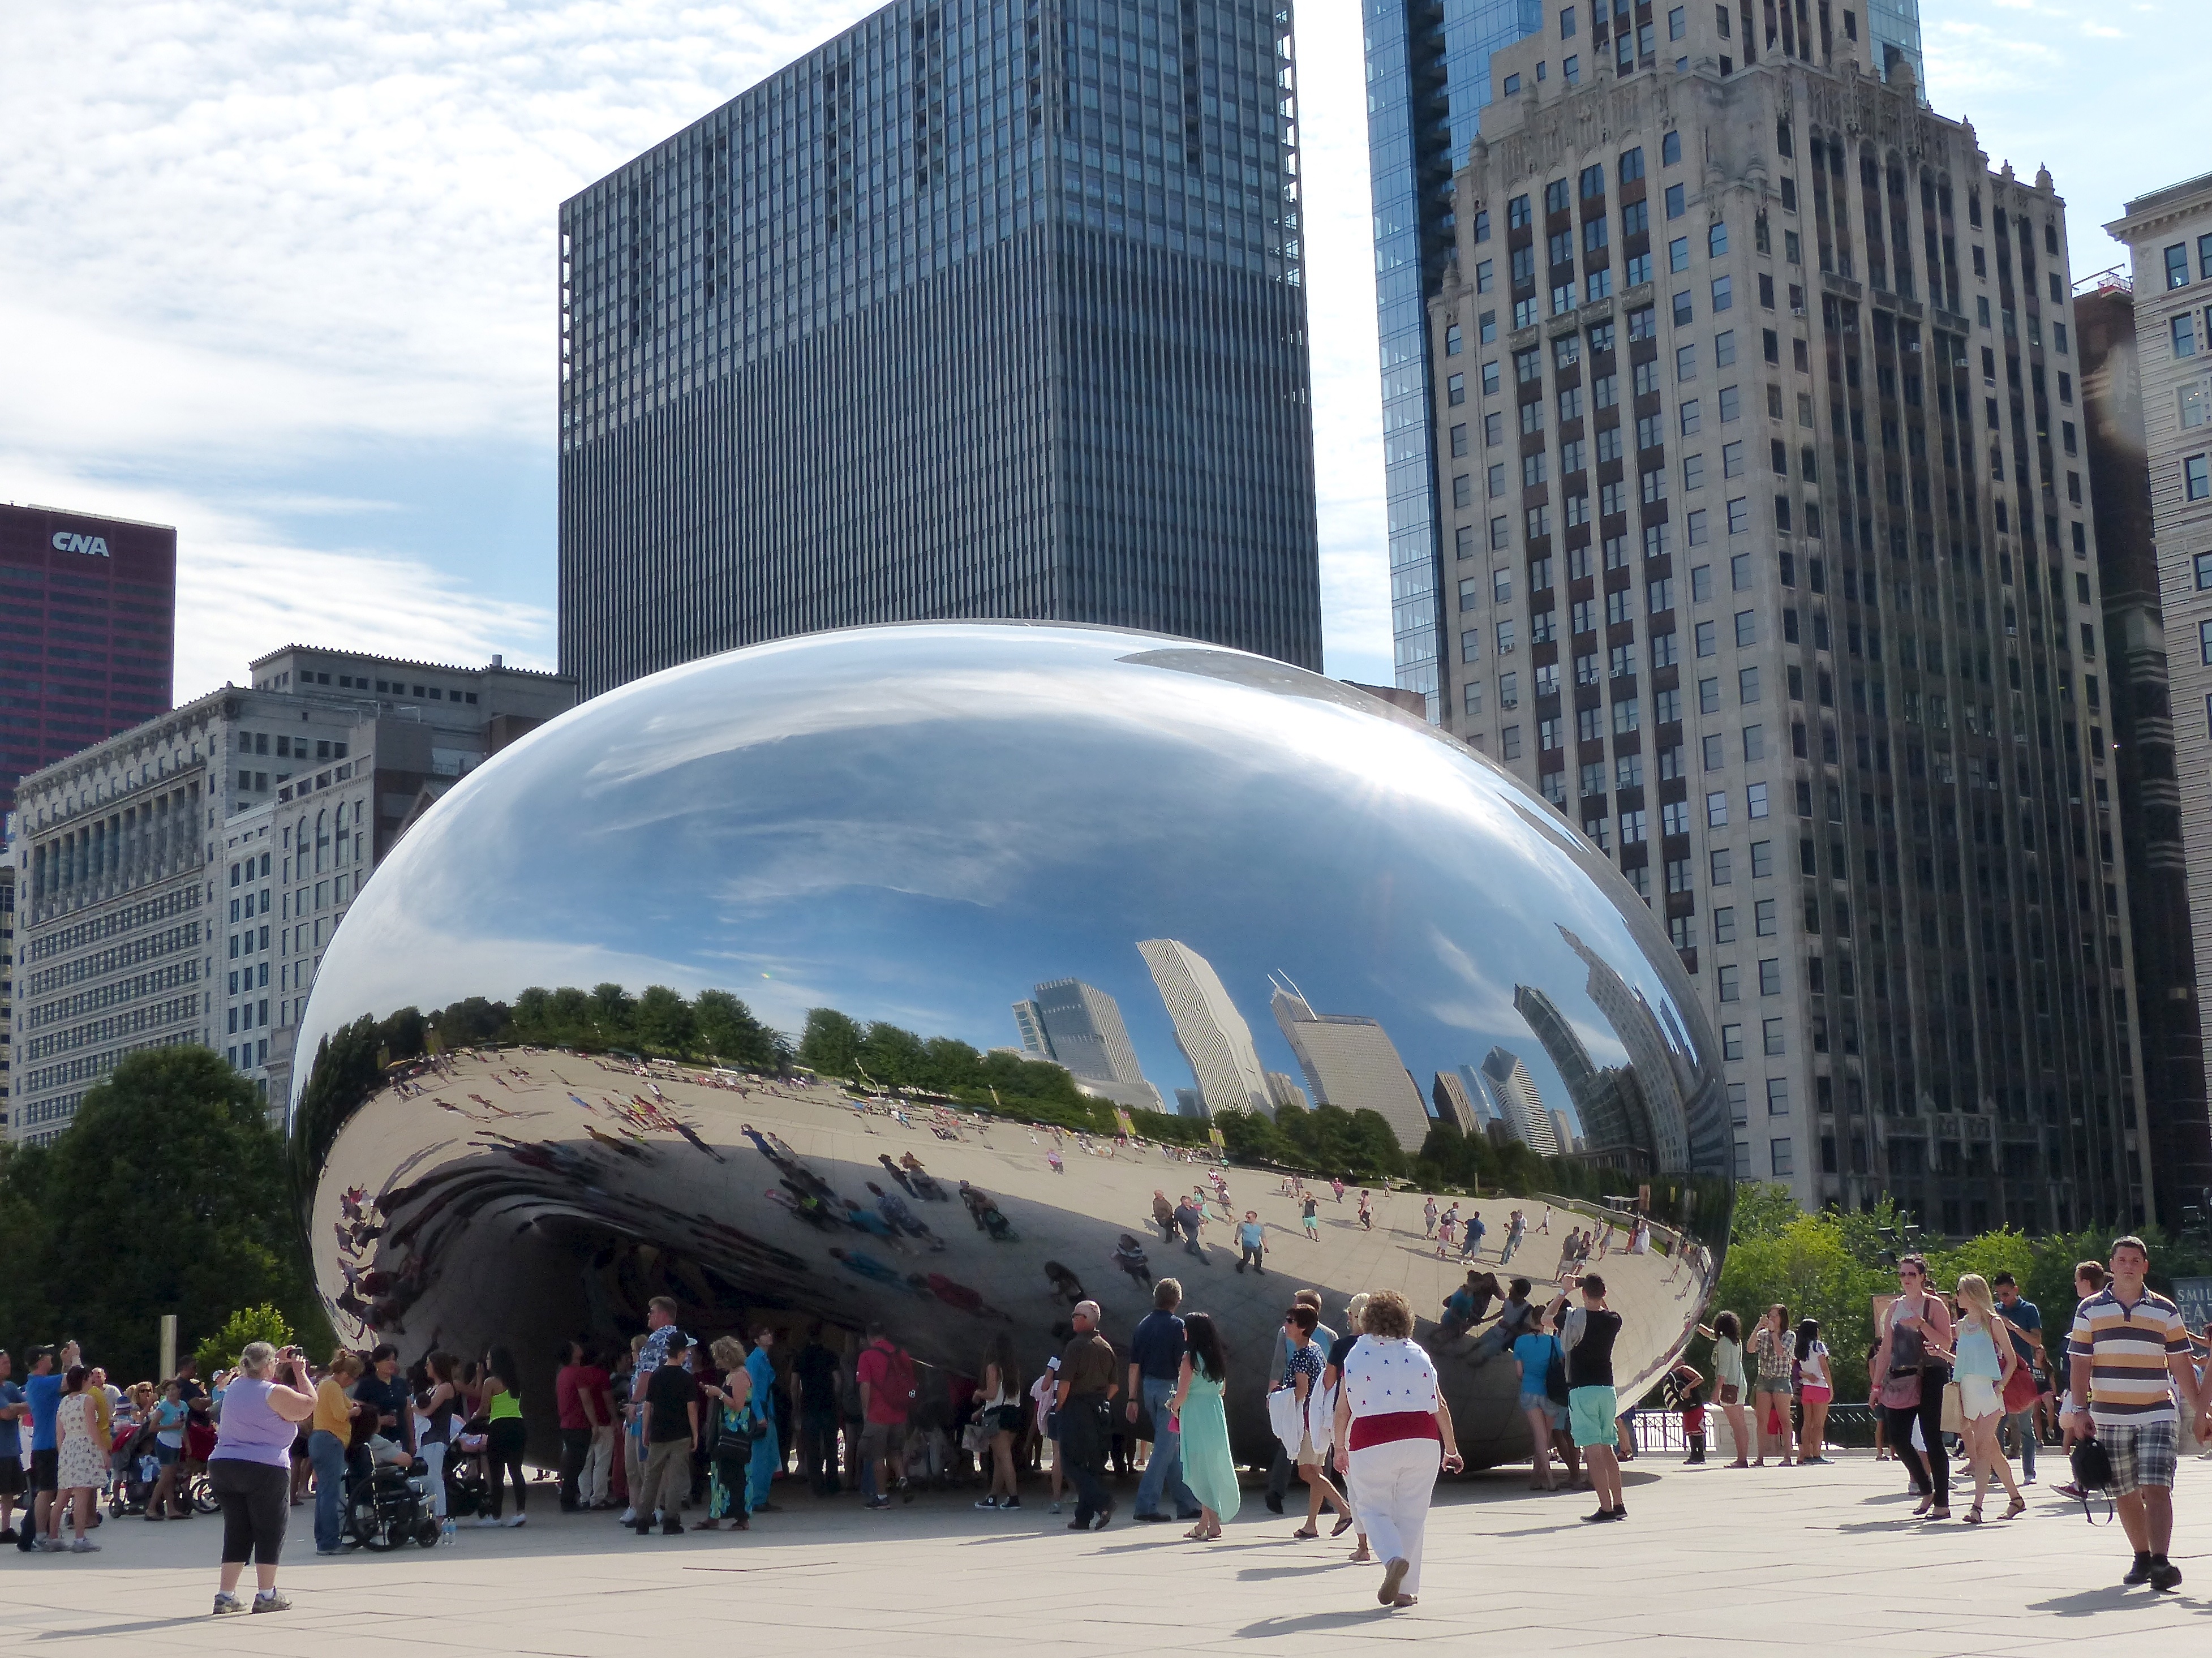
architecture, city, skyscraper, cityscape, downtown, summer, travel, arch, reflection, plaza, park, usa, landmark, chicago, tourism, stadium, sculpture, art, skyscrapers, stainlesssteel, illinois, town square, millennium, cloudgate, thebean, anishkapoor, urban area, human settlement